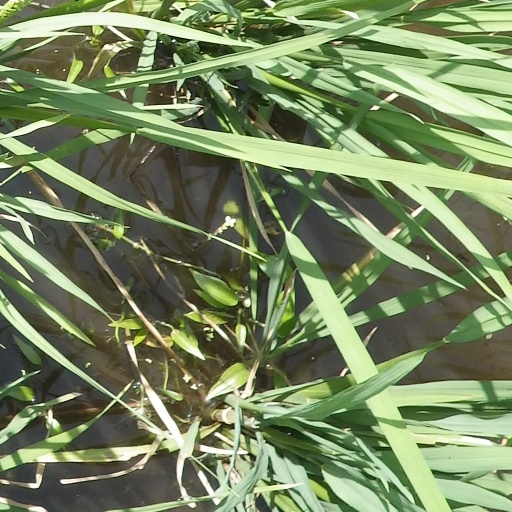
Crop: rice